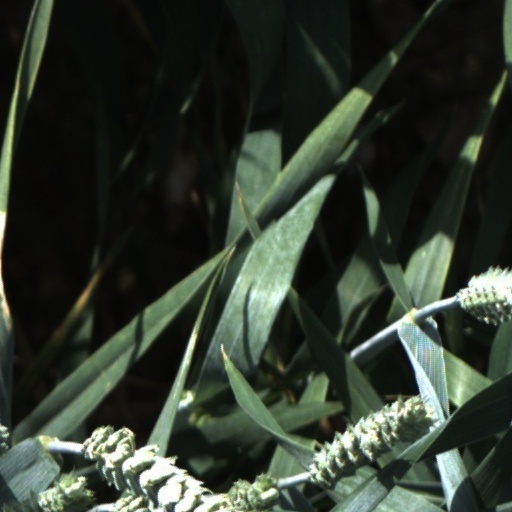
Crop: wheat